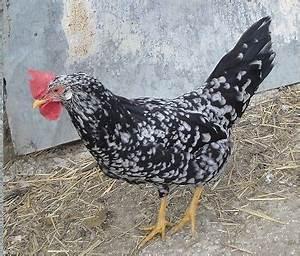
chicken